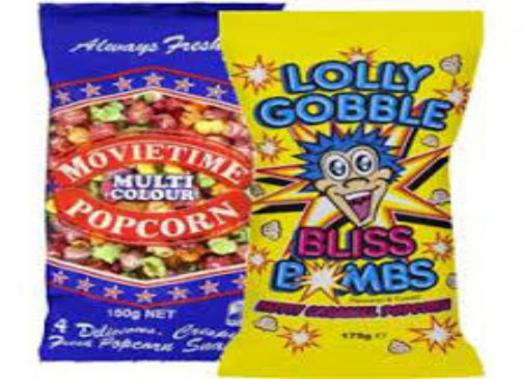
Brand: lolly gobble bliss
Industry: Food